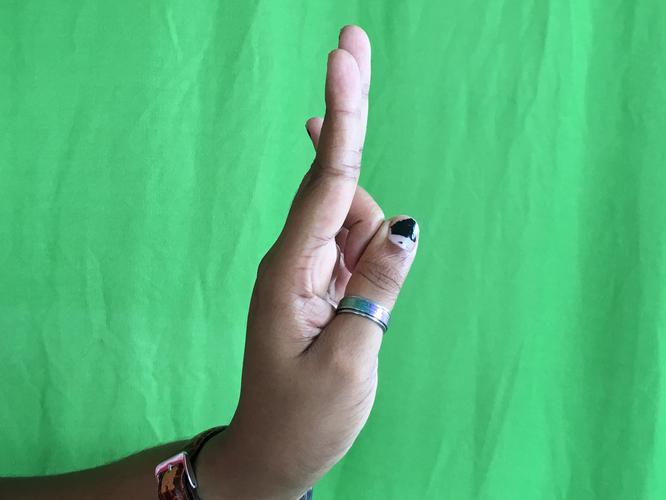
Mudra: Mayura
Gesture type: single_hand